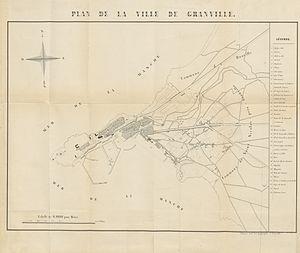
Plan de Granville en 1846, publié dans la ""Notice sur la ville de Granville"" de Guidelou"
Granville est une commune française du département de la Manche en Normandie. Bureau centralisateur du canton et siège de la communauté de communes de Granville, terre et mer, c'est une station balnéaire et climatique de la baie du mont Saint-Michel à l’extrémité de la Côte des Havres, un ancien port morutier et le premier port coquillier de France. Elle est parfois surnommée la « Monaco du Nord » de par sa situation sur un promontoire rocheux, la présence d'un casino et de plusieurs grands hôtels de luxe.